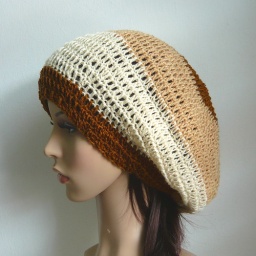
Crochet beret tam hat in brown shades